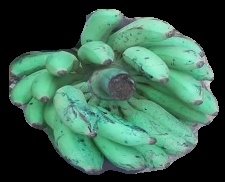
Variety: elakki-bale
Grade: grade3